1948 World Series

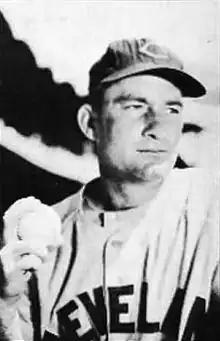
Bob Lemon

The second game also made television history when a live broadcast of the Indians–Braves matchup was shown aboard the Baltimore and Ohio Railroad's "Marylander" passenger train travelling between Washington, D.C., and New York City, using a receiver operated by Bendix Corporation technicians. An Associated Press reporter observing the demonstration said, "Technically, it was surprisingly good." The Braves scored a run in the first off Bob Lemon on Bob Elliott's RBI single with two on, but Lemon held them scoreless for the rest of the game. After three shutout innings, Lou Boudreau hit a leadoff double in the fourth off Warren Spahn, then scored on Joe Gordon's single with Gordon advancing to second on the throw to home. One out later, Larry Doby's RBI single put the Indians up 2–1. Next inning, Dale Mitchell hit a leadoff single, moved to second on a sacrifice bunt and scored on Boudreau's single. The Indians scored one more run in the ninth off Nels Potter when Jim Hegan reached on an error, moved to third on two groundouts and scored on Bob Kennedy's single. The series was tied 1–1 heading to Cleveland.